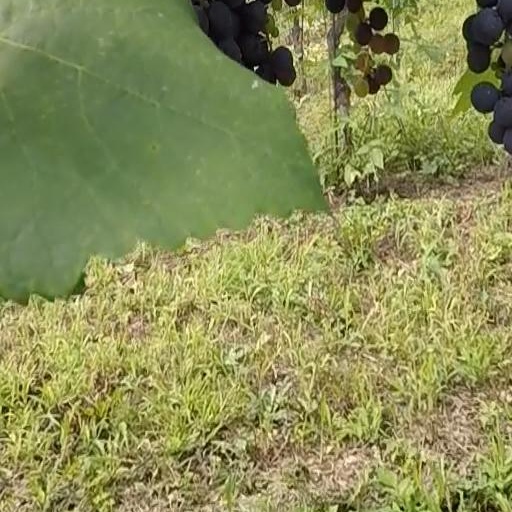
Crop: grape